ICC Americas

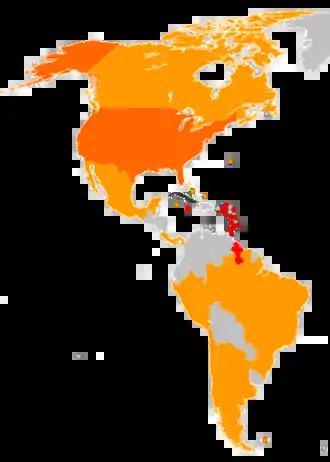
Members of the International Cricket Council located in the Americas. Full members (1 -> West Indies) Associate members with ODI status (2 -> Canada & United States) Associate members (14) Former members (1) Non-members

The short-lived Cricket Council of the Americas (CCAM) was formed in April 2001, after delegates from fifteen countries met in Antigua. The organisation was patterned after the three existing regional cricket councils at the time, and it was noted that one of its primary reasons for existence was "to deliver more effectively and efficiently the ICC development programme". It was stated that, as a result of the council's establishment, "the region [would] now be responsible for the strategy and the delivery of its own development programmes, as well as tournament management and funding arrangements".